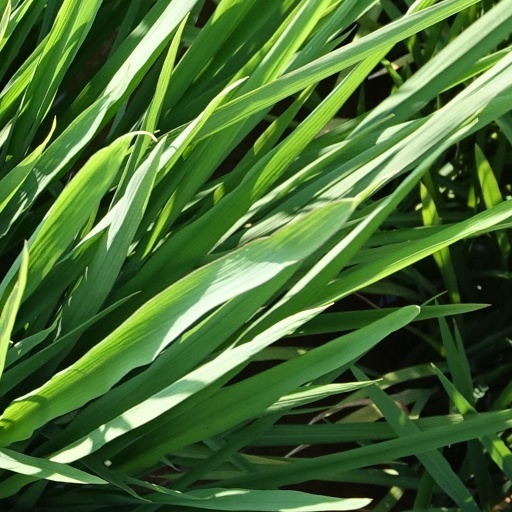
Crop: rice